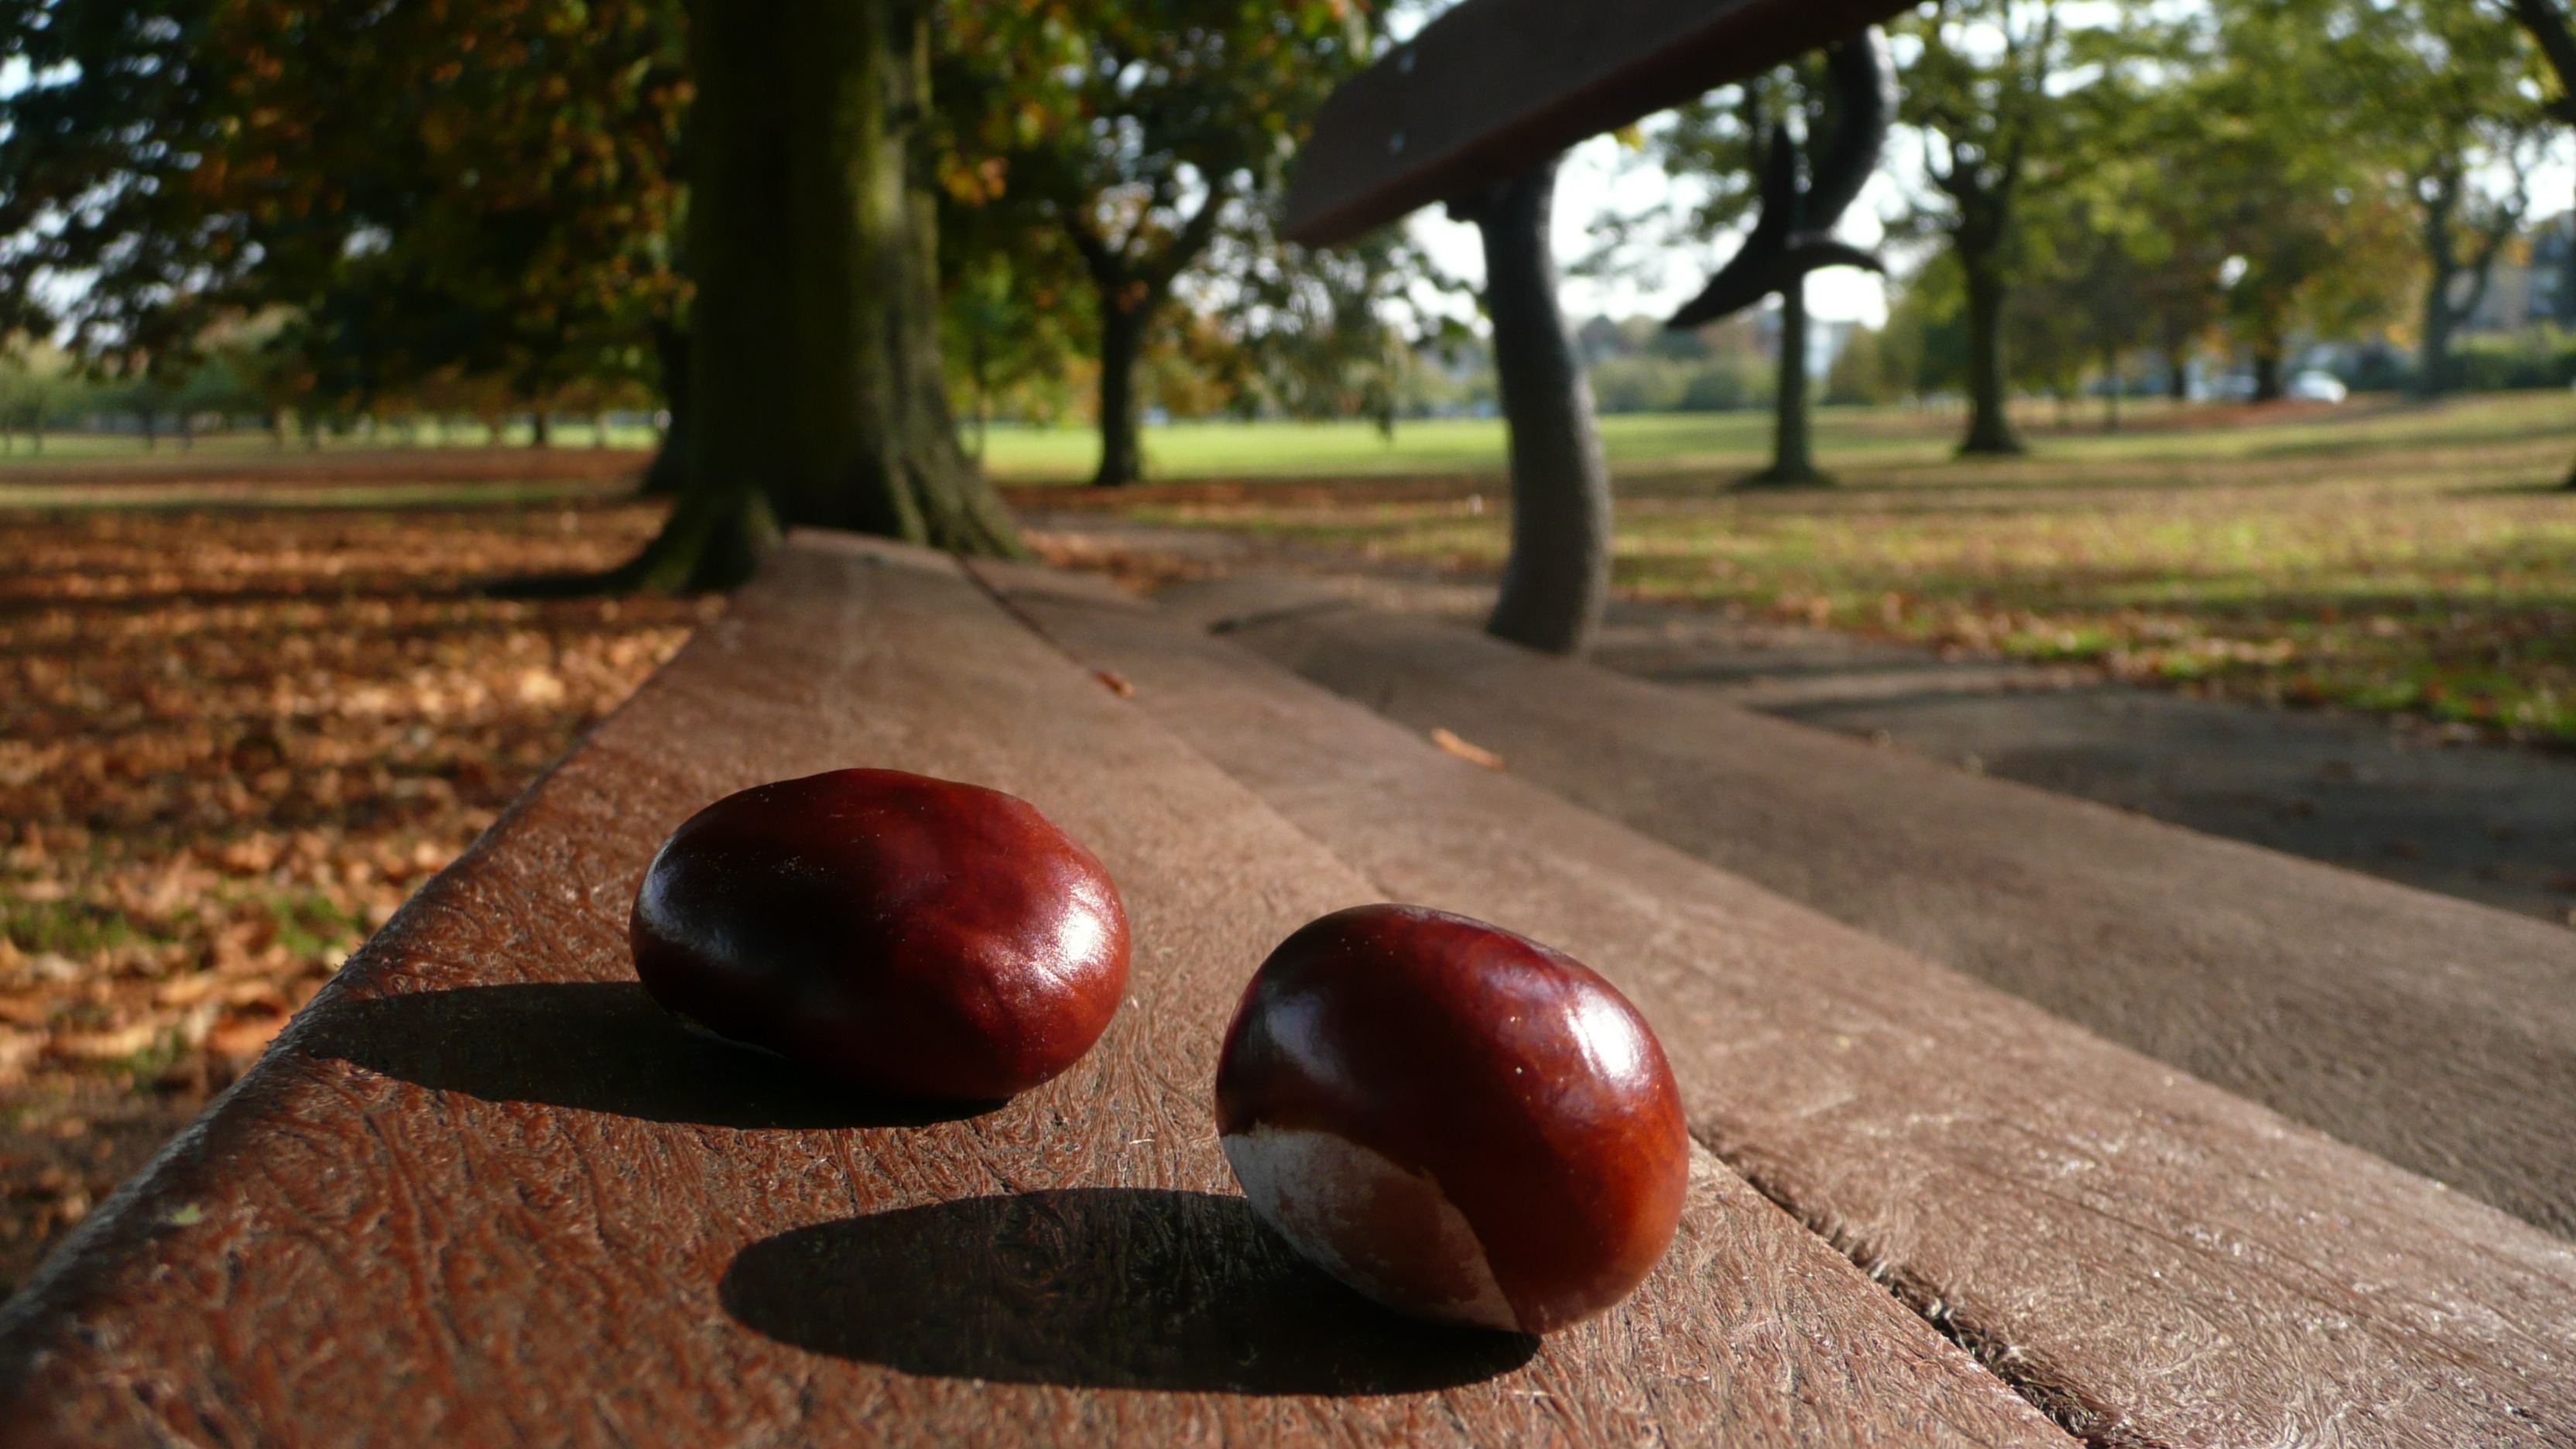
tree, nature, plant, bench, fruit, leaf, food, produce, macro, autumn, park, two, background, seasons, chestnuts, flowering plant, rose family, land plant